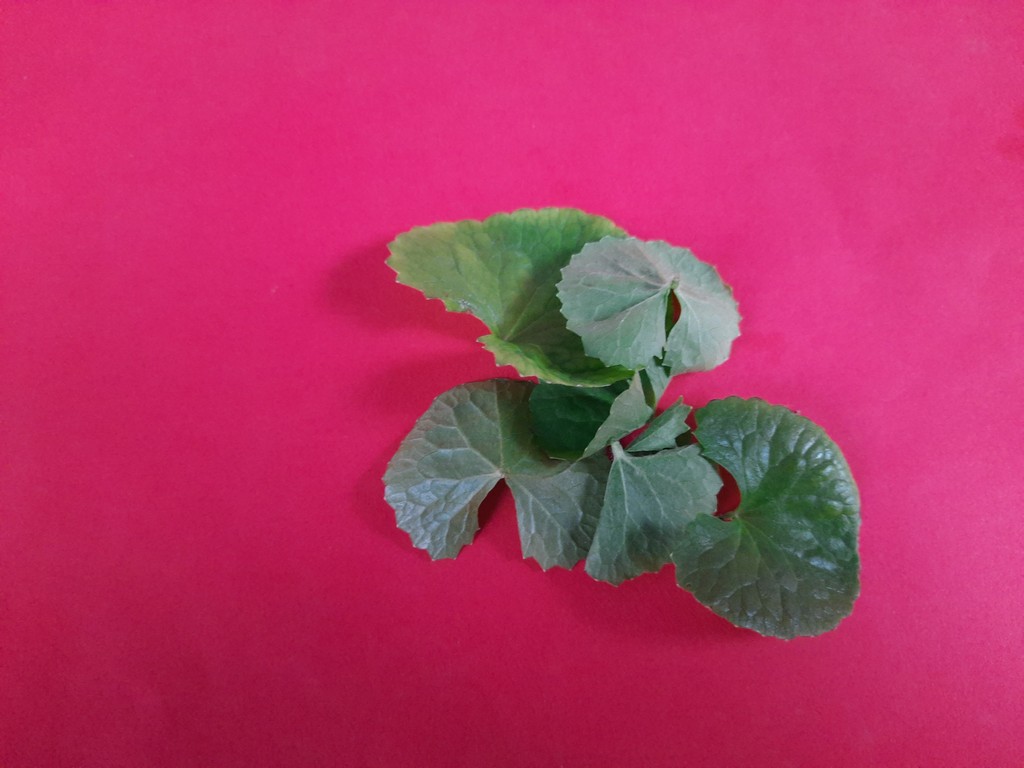
Label: Healthy